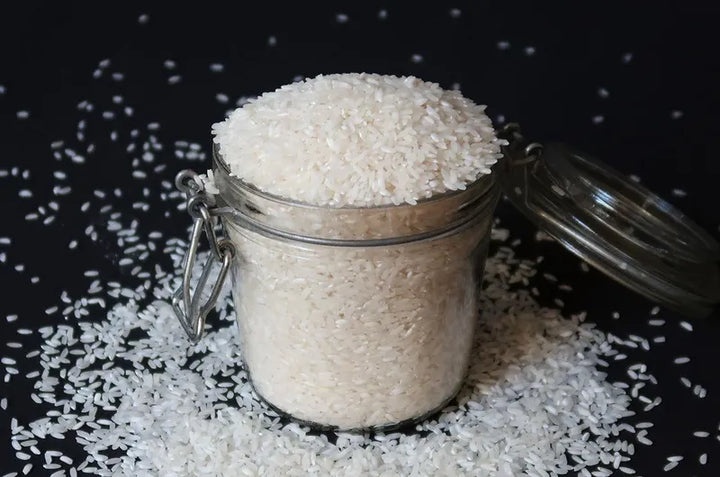
Ryż biały długoziarnisty 1 kg
Ryż biały jest bogatym źródłem łatwo przyswajalnych węglowodanów. Uprawiany na polach Kambodży zyskuje delikatny smak, podłużny kształt i sypkość po ugotowaniu. Najbardziej charakterystyczną ceną ryżu jest wysoka zawartość białka i lekkostrawność. To one sprawiają, że jest podstawowym produktem osób dbających o sylwetkę. Dodatkowo jest źródłem witamin z grupy B, które uczestniczą w prawidłowym funkcjonowaniu układu nerwowego. Ryż biały długoziarnisty jest produktem antyoksydacyjnym, a to dzięki obecności witaminy E. Zastosowanie w kuchni: Ryż długoziarnisty świetnie komponuje się prawie z każdym daniem. Może zastąpić "ziemniaczki" w tradycyjnych daniach, jak i być podstawą do lunchbox-ów. W naszej kuchni jest składnikiem potraw jednogarnkowych. Świetnie komponuje się z warzywami i mięsem. Składniki: Wartość odżywcza w 100g: Wartość energetyczna 1465/345 kJ/kcal Tłuszcz 0,70 g w tym kwasy tłuszczowe nasycone 0,15 g Węglowodany 76,5 g w tym cukry 0,20 g Białko 7,00 g Błonnik 2,40 g Sól <0,01 g Sposób przygotowania Sposób przygotowania: Ryż płuczemy przed zalaniem. Na porcję ryżu dajemy dwie porcje wody, czyli 1 szklanka ryżu i 2 szklanki wody. Gotujemy przez 15min, do momentu aż ryż wchłonie całą wodę. Od czasu do czasu mieszamy. Sposób przechowywania przechowywać w suchym i zacienionym miejscu
Category: Food, Beverages & Tobacco > Food Items > Grains, Rice & Cereal > Rice